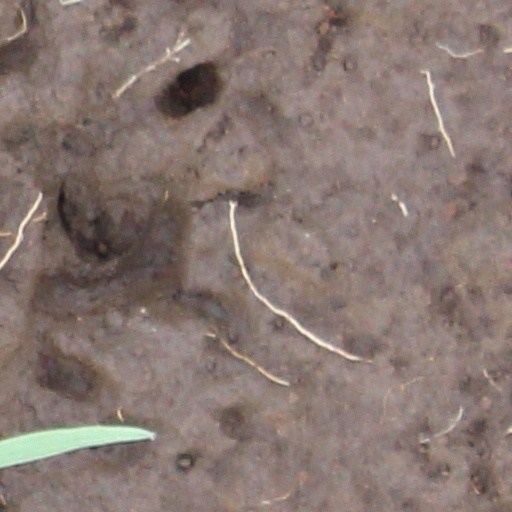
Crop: wheat